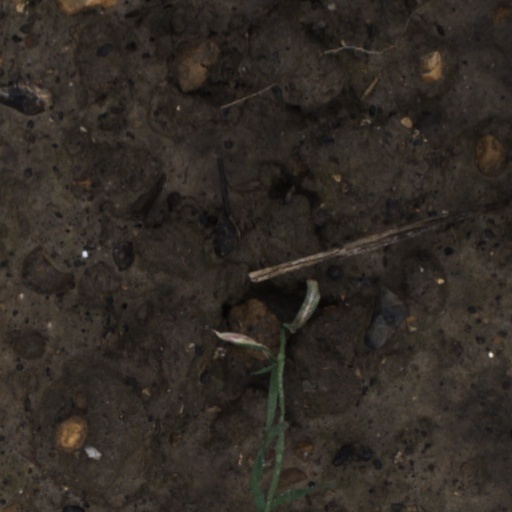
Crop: wheat